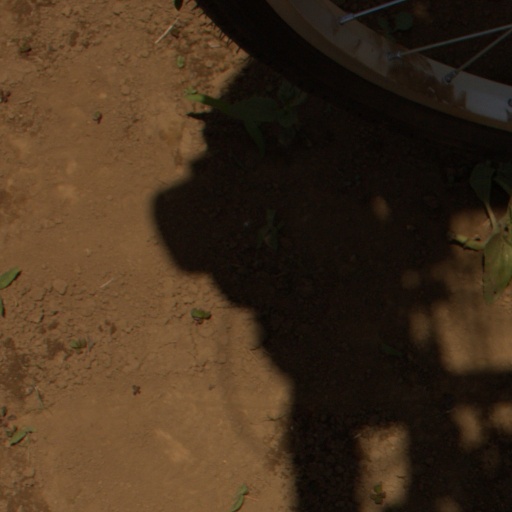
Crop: Jerusalem artichoke